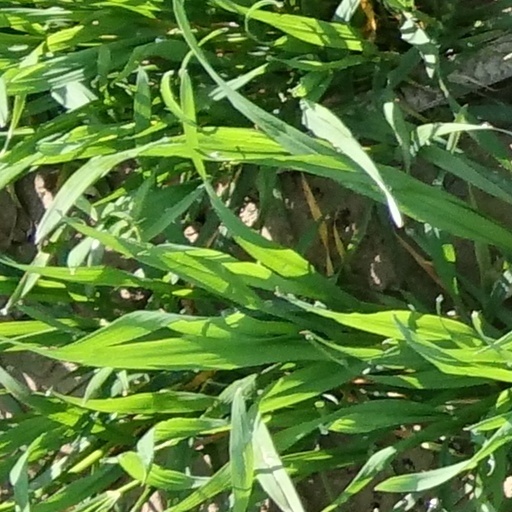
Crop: wheat